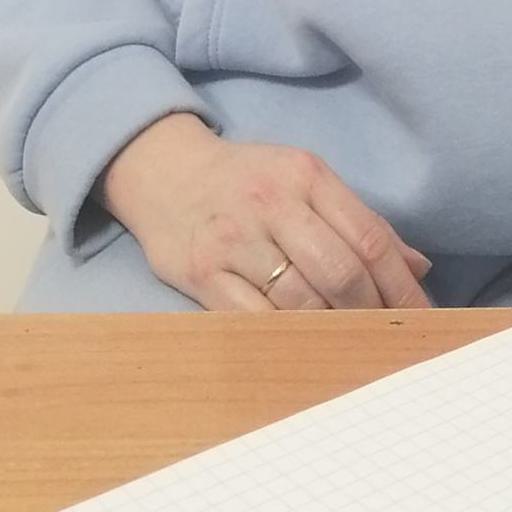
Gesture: no_gesture